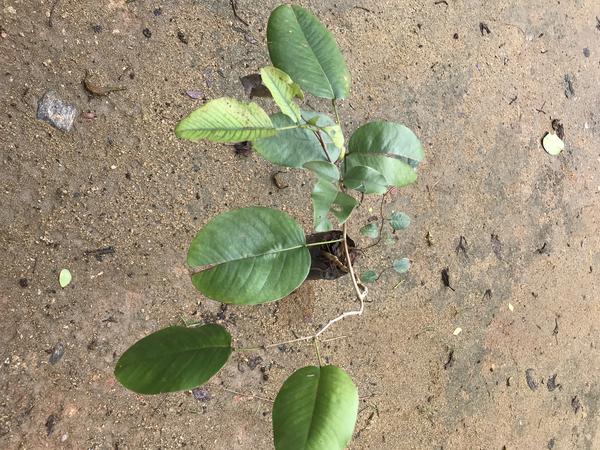
Plant: Raktachandini